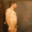
Label: man